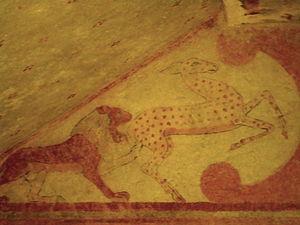
La tombe des Bacchants est l'une des tombes étrusques peintes de la nécropole de Monterozzi, proche de la ville de Tarquinia.